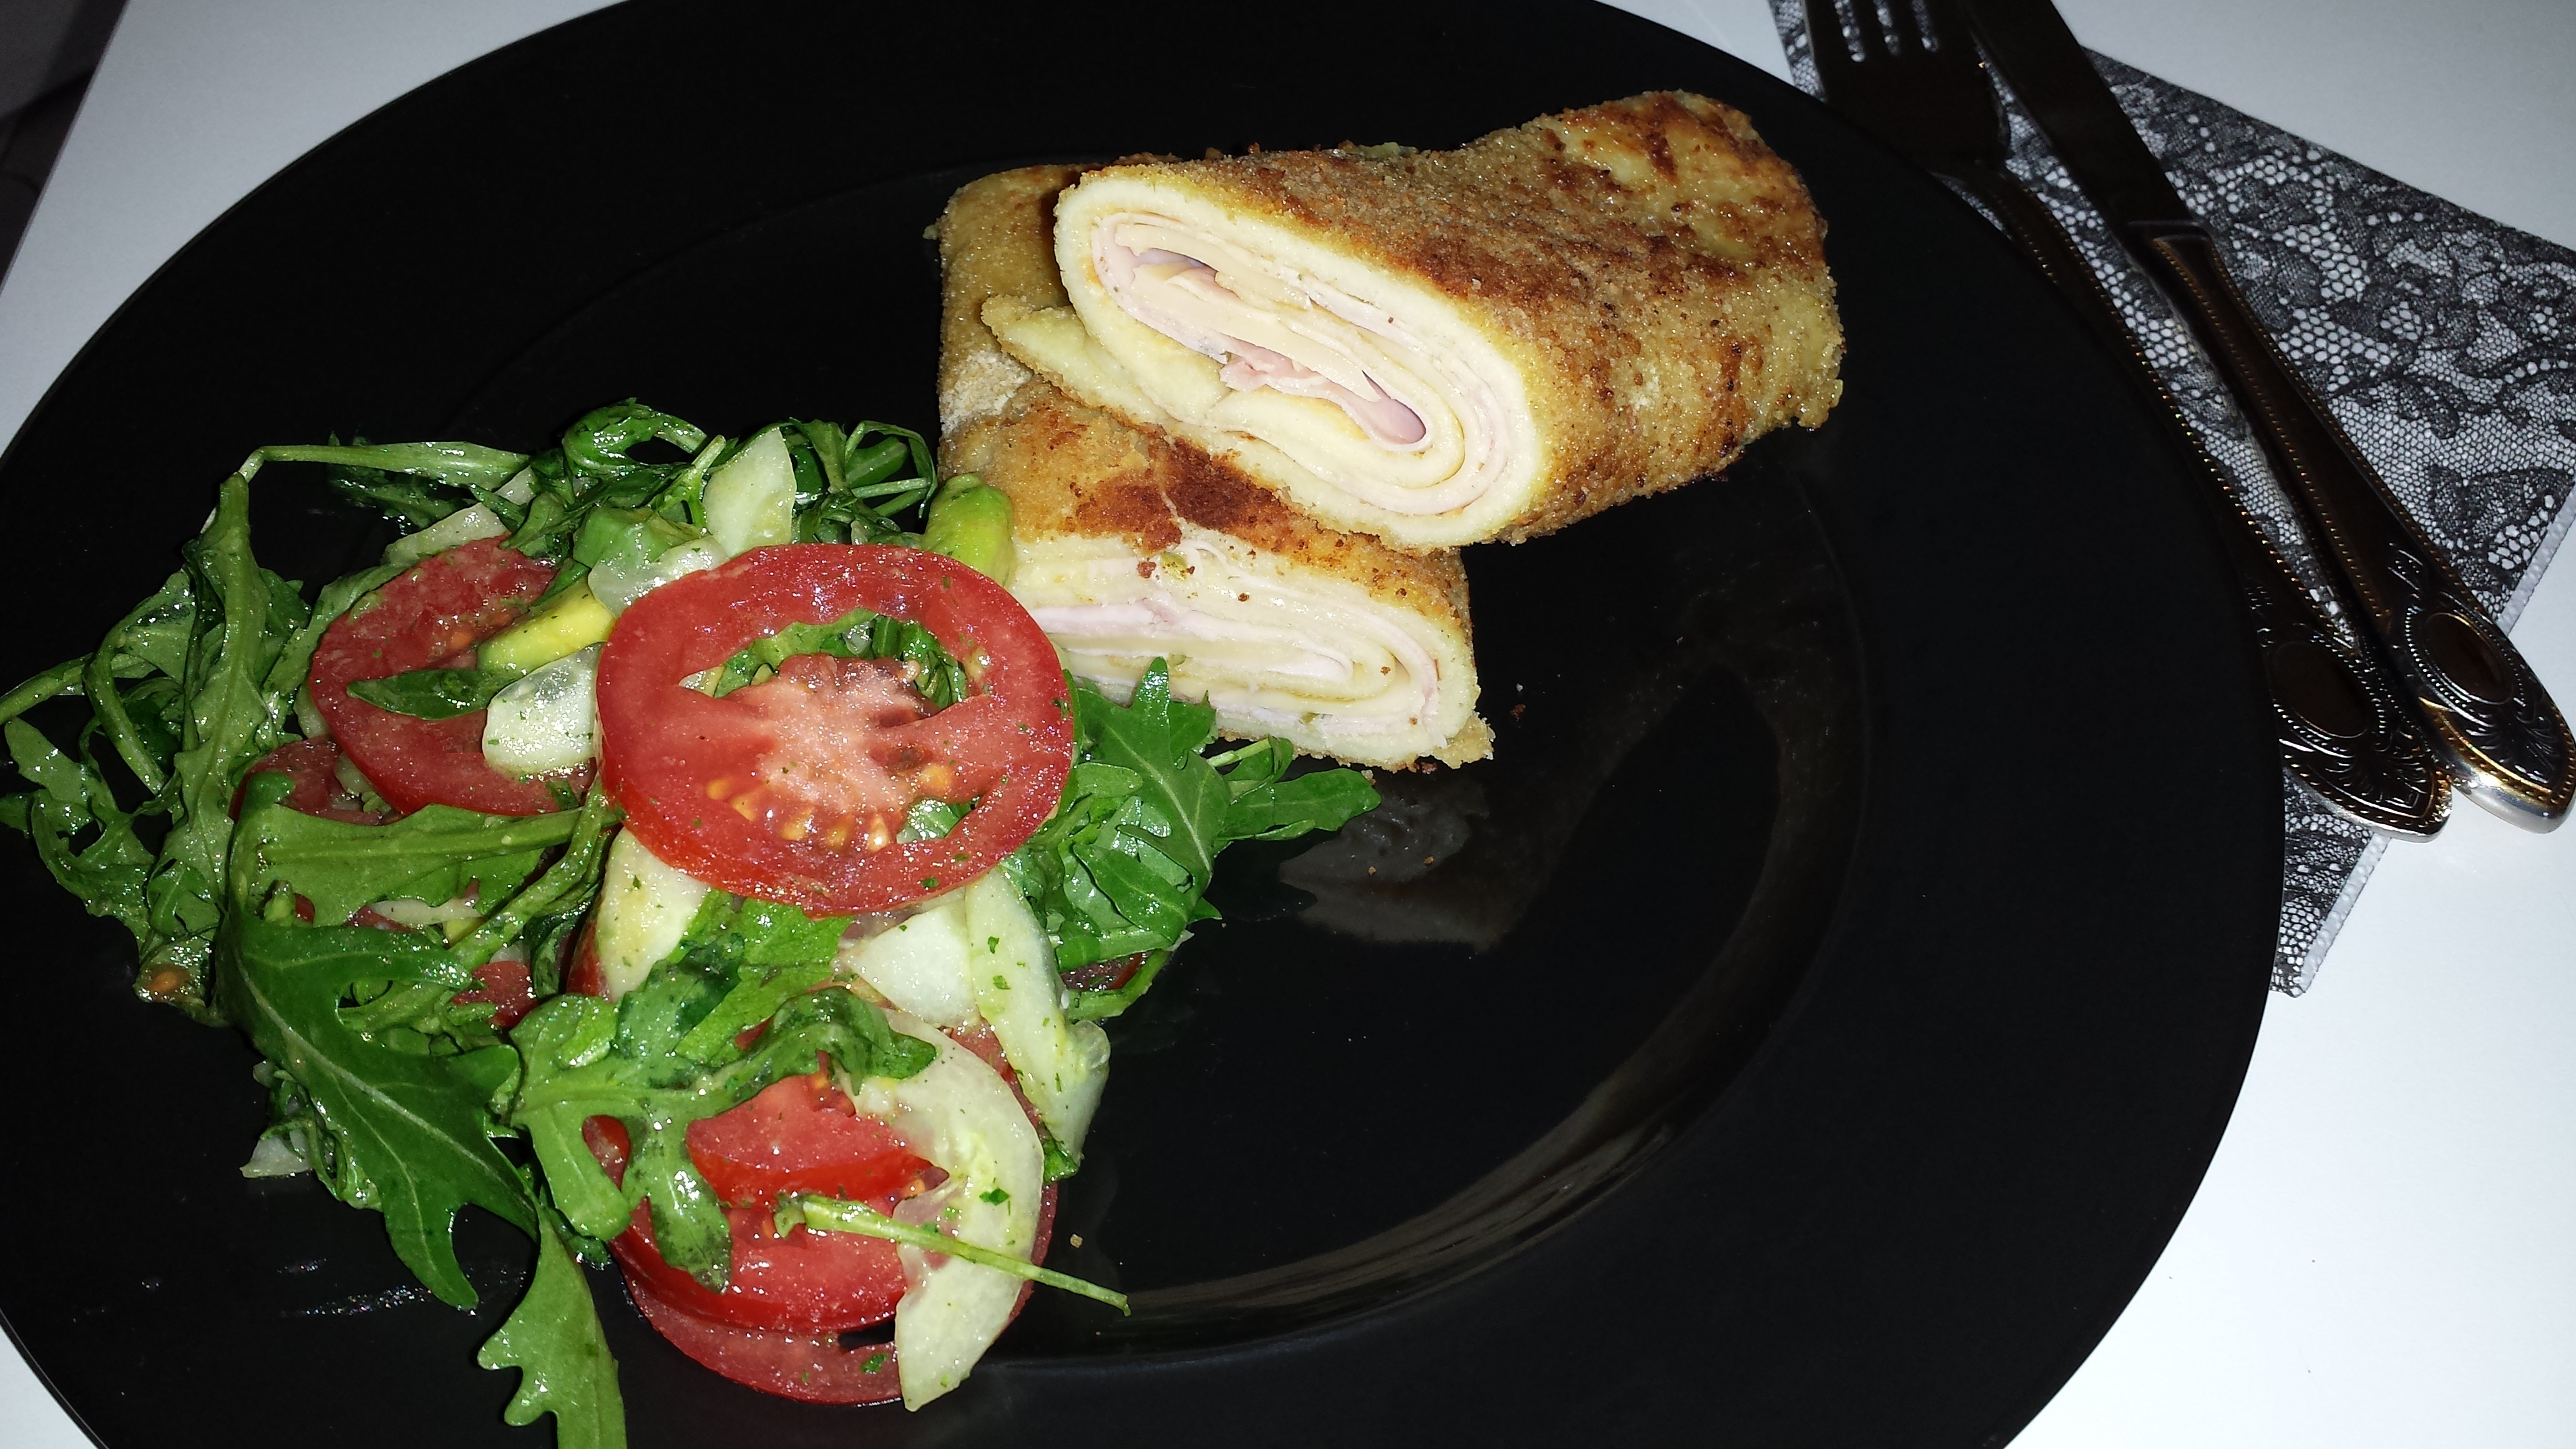
dish, meal, food, produce, fish, eat, meat, lunch, cuisine, cook, hors d oeuvre, roulades, wraps